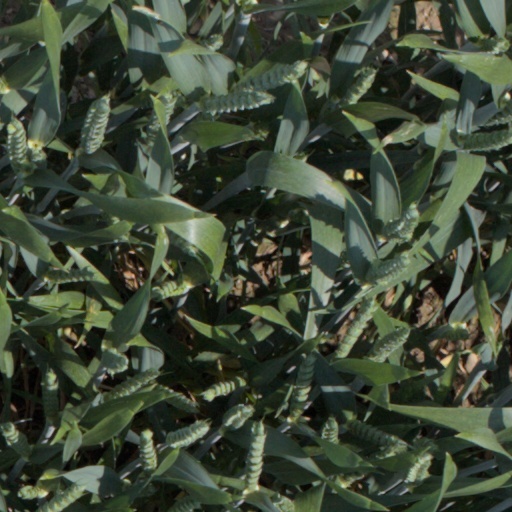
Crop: wheat